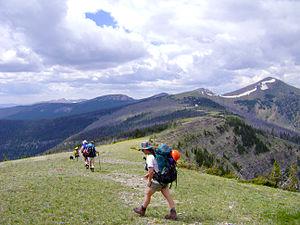
Le Continental Divide Trail est un sentier américain de randonnée, d'équitation et de VTT suivant les crêtes montagneuses de la ligne de partage des eaux du Continental Divide le long des montagnes Rocheuses, de la frontière canadienne à la frontière mexicaine. Long de 5 000 km, il traverse 5 États américains : Montana, Idaho, Wyoming, Colorado et Nouveau-Mexique. Dans l'État du Montana, le sentier croise le pic Triple Divide, qui sépare les drainages de la baie d'Hudson, de l'océan Atlantique et de l'océan Pacifique.